Dartmouth College fraternities and sororities

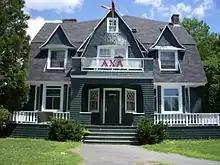
Alpha Chi Alpha chapter house, 2007

The fortunes of the fraternity system at Dartmouth followed a boom and bust pattern in the early twentieth century. Several organizations purchased frame houses or built their own between 1898 and 1907, including Beta Theta Pi, Kappa Kappa Kappa, Phi Delta Alpha, Psi Upsilon, and Delta Tau Delta. The economic expansion of the 1920s created a boom in the fortunes of the fraternities, allowing many to build new brick residences near campus, including Zeta Psi, Kappa Kappa Kappa, Phi Sigma Kappa, Sigma Nu, Sigma Alpha Epsilon, Chi Phi, Theta Delta Chi, Phi Gamma Delta, Sigma Chi, and Gamma Delta Chi. It was during this period that Webster Avenue developed as "fraternity row". The new residences were built without significant dining facilities, as the Trustees of the college had banned fraternities from serving regular meals in their chapter houses and had limited the number of resident brothers by the fall semester of 1909. College administrators also challenged the fraternities to become more engaged in College life and less focused on their fraternity life during this time. College President Ernest Martin Hopkins personally decided to abolish freshman rush in 1924.